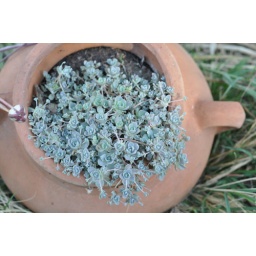
I love how this little trailing succulent works in the wall pot my neighbor gave me.